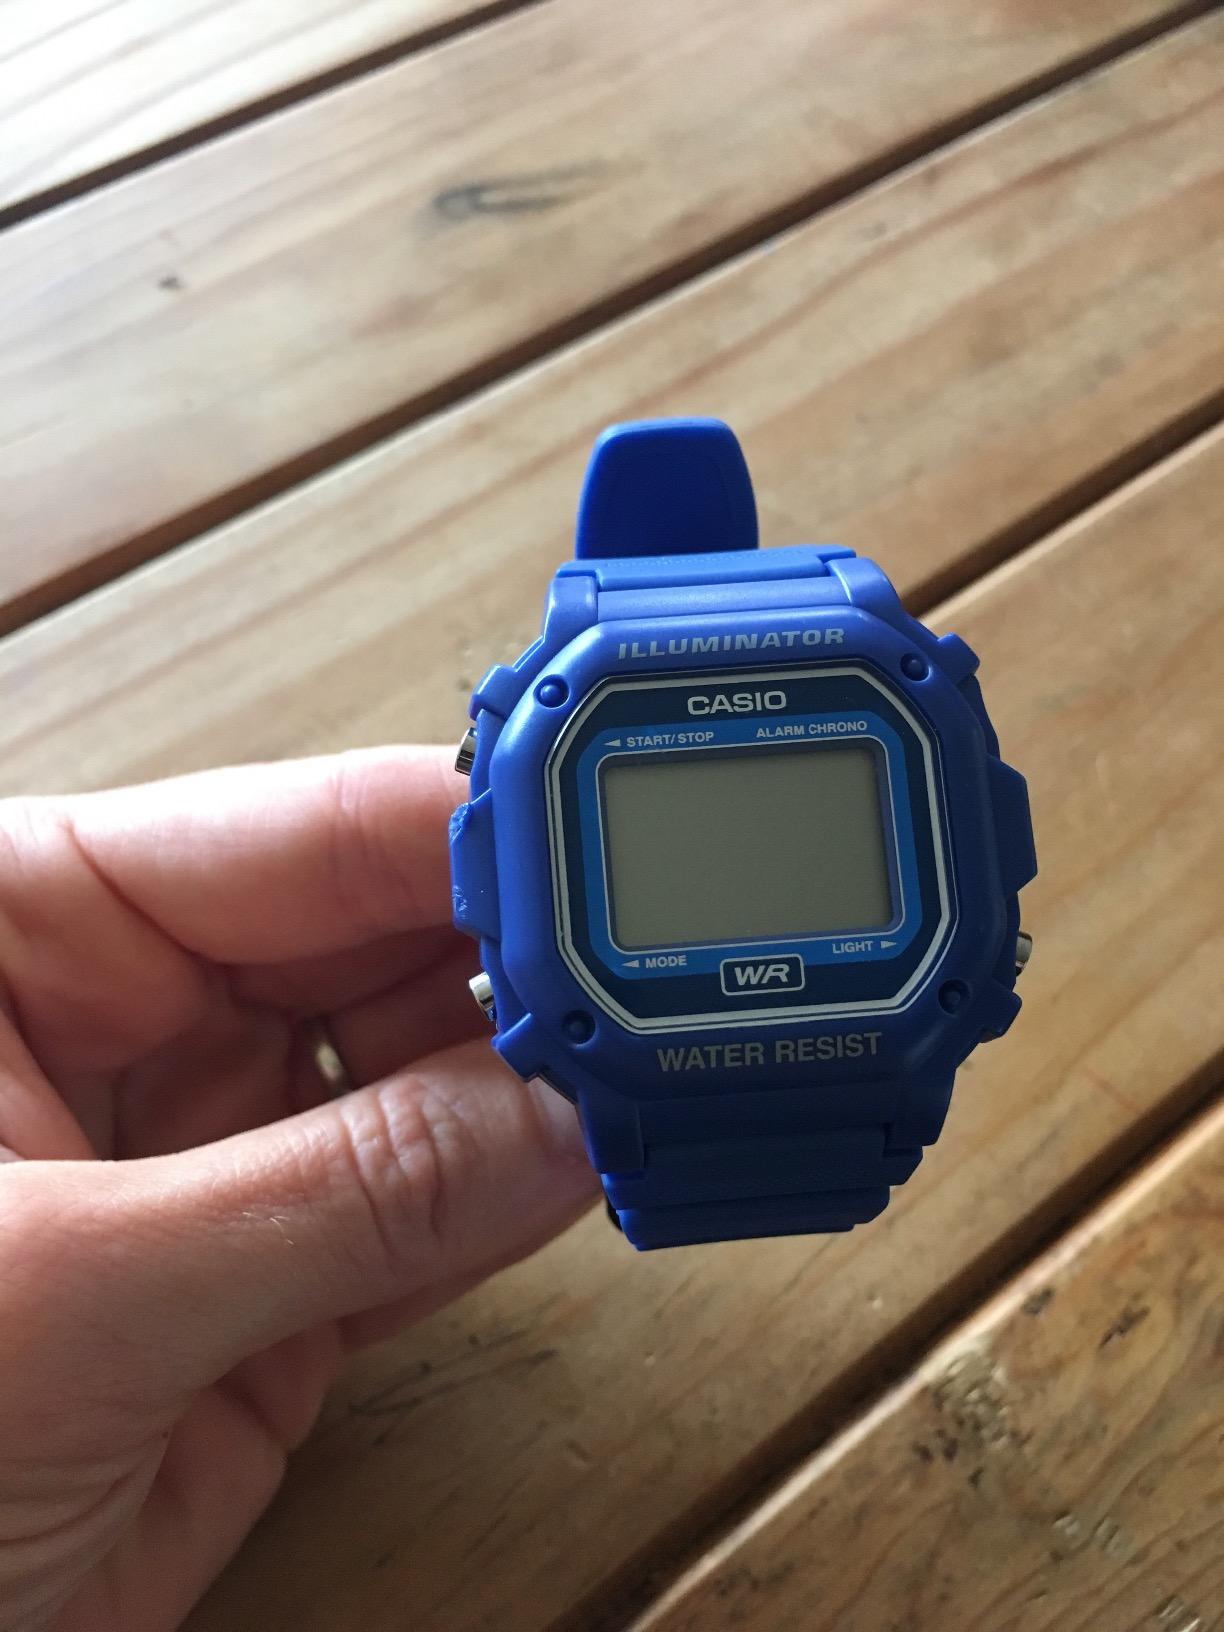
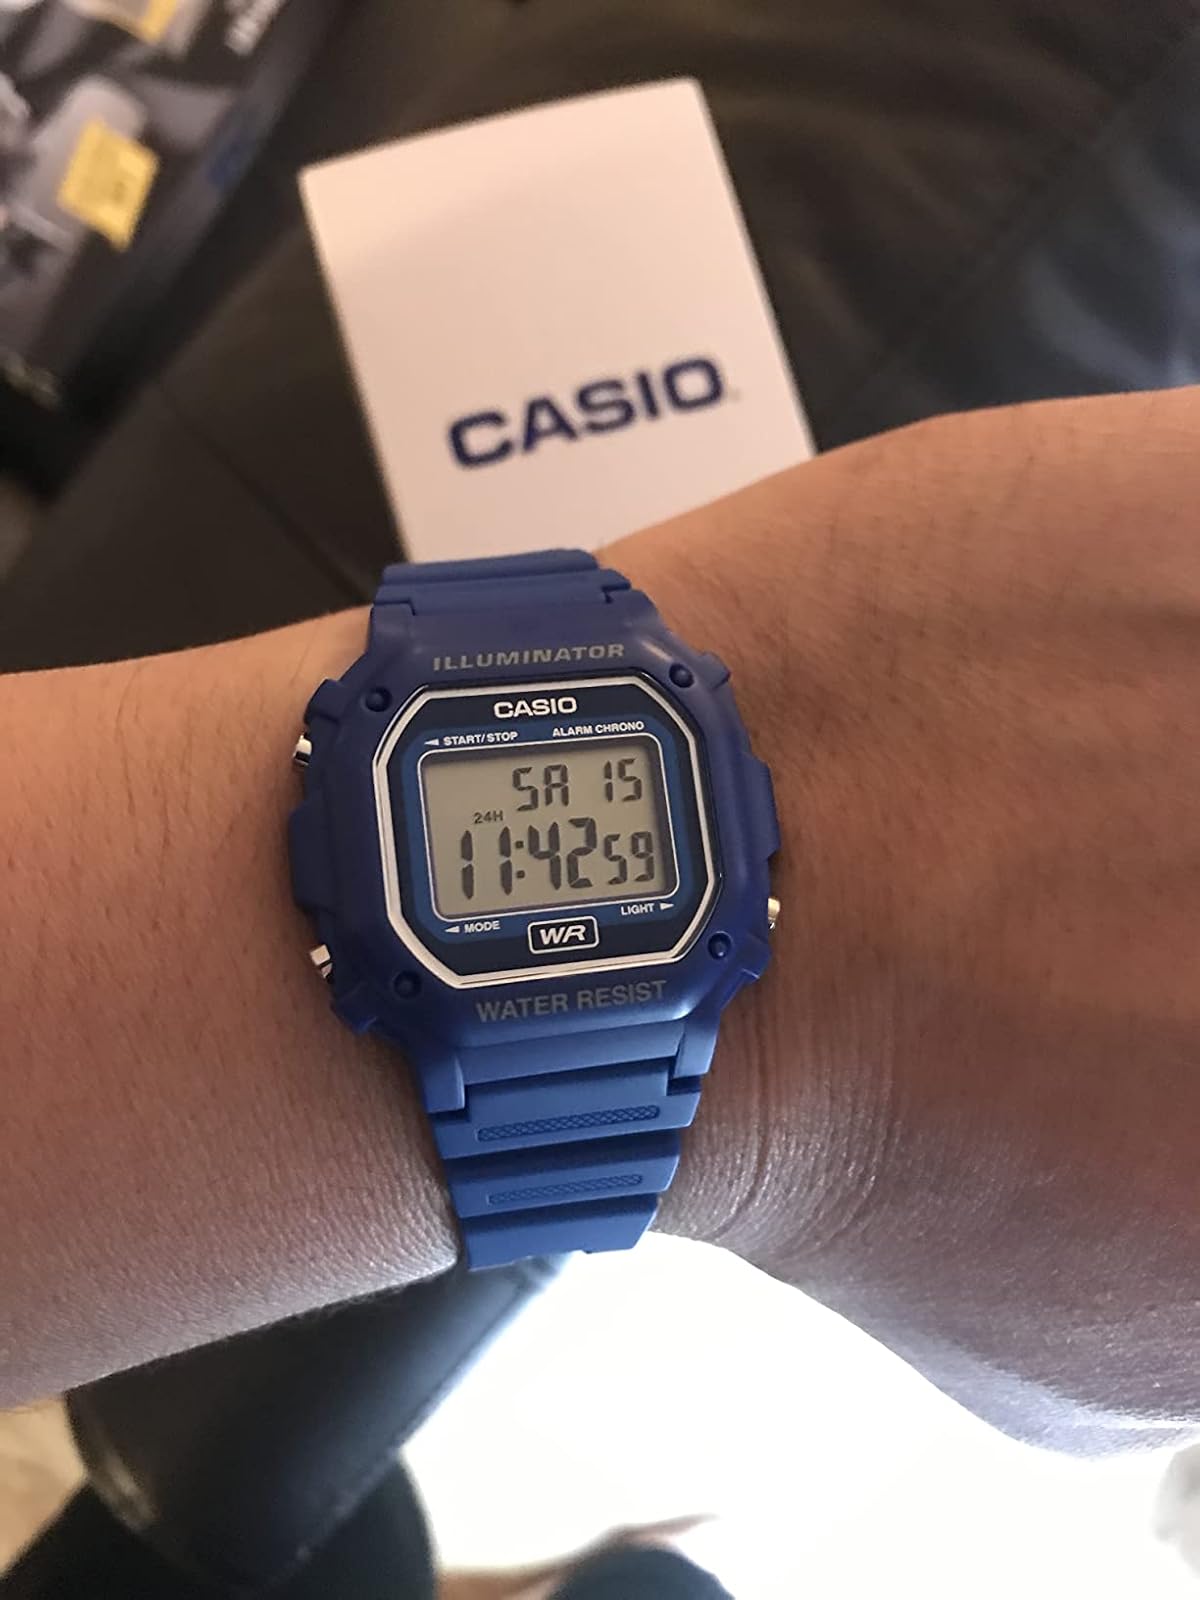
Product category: accessories_watch
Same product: yes